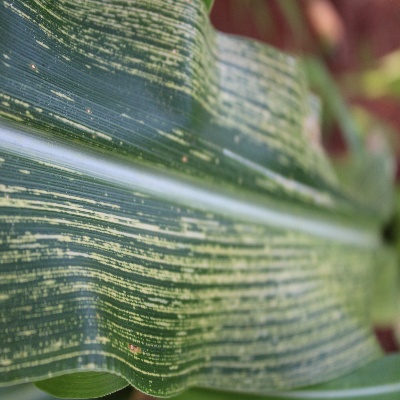
Crop: Maize
Condition: streak virus